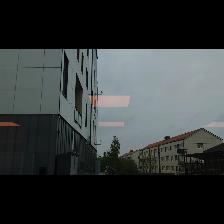
Label: NonHuman